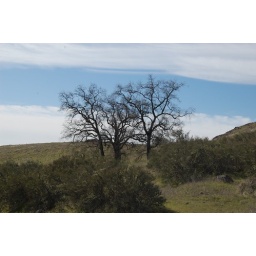
Fractal Oak branches against white cloud,blue sky